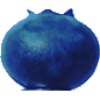
Label: Huckleberry 1